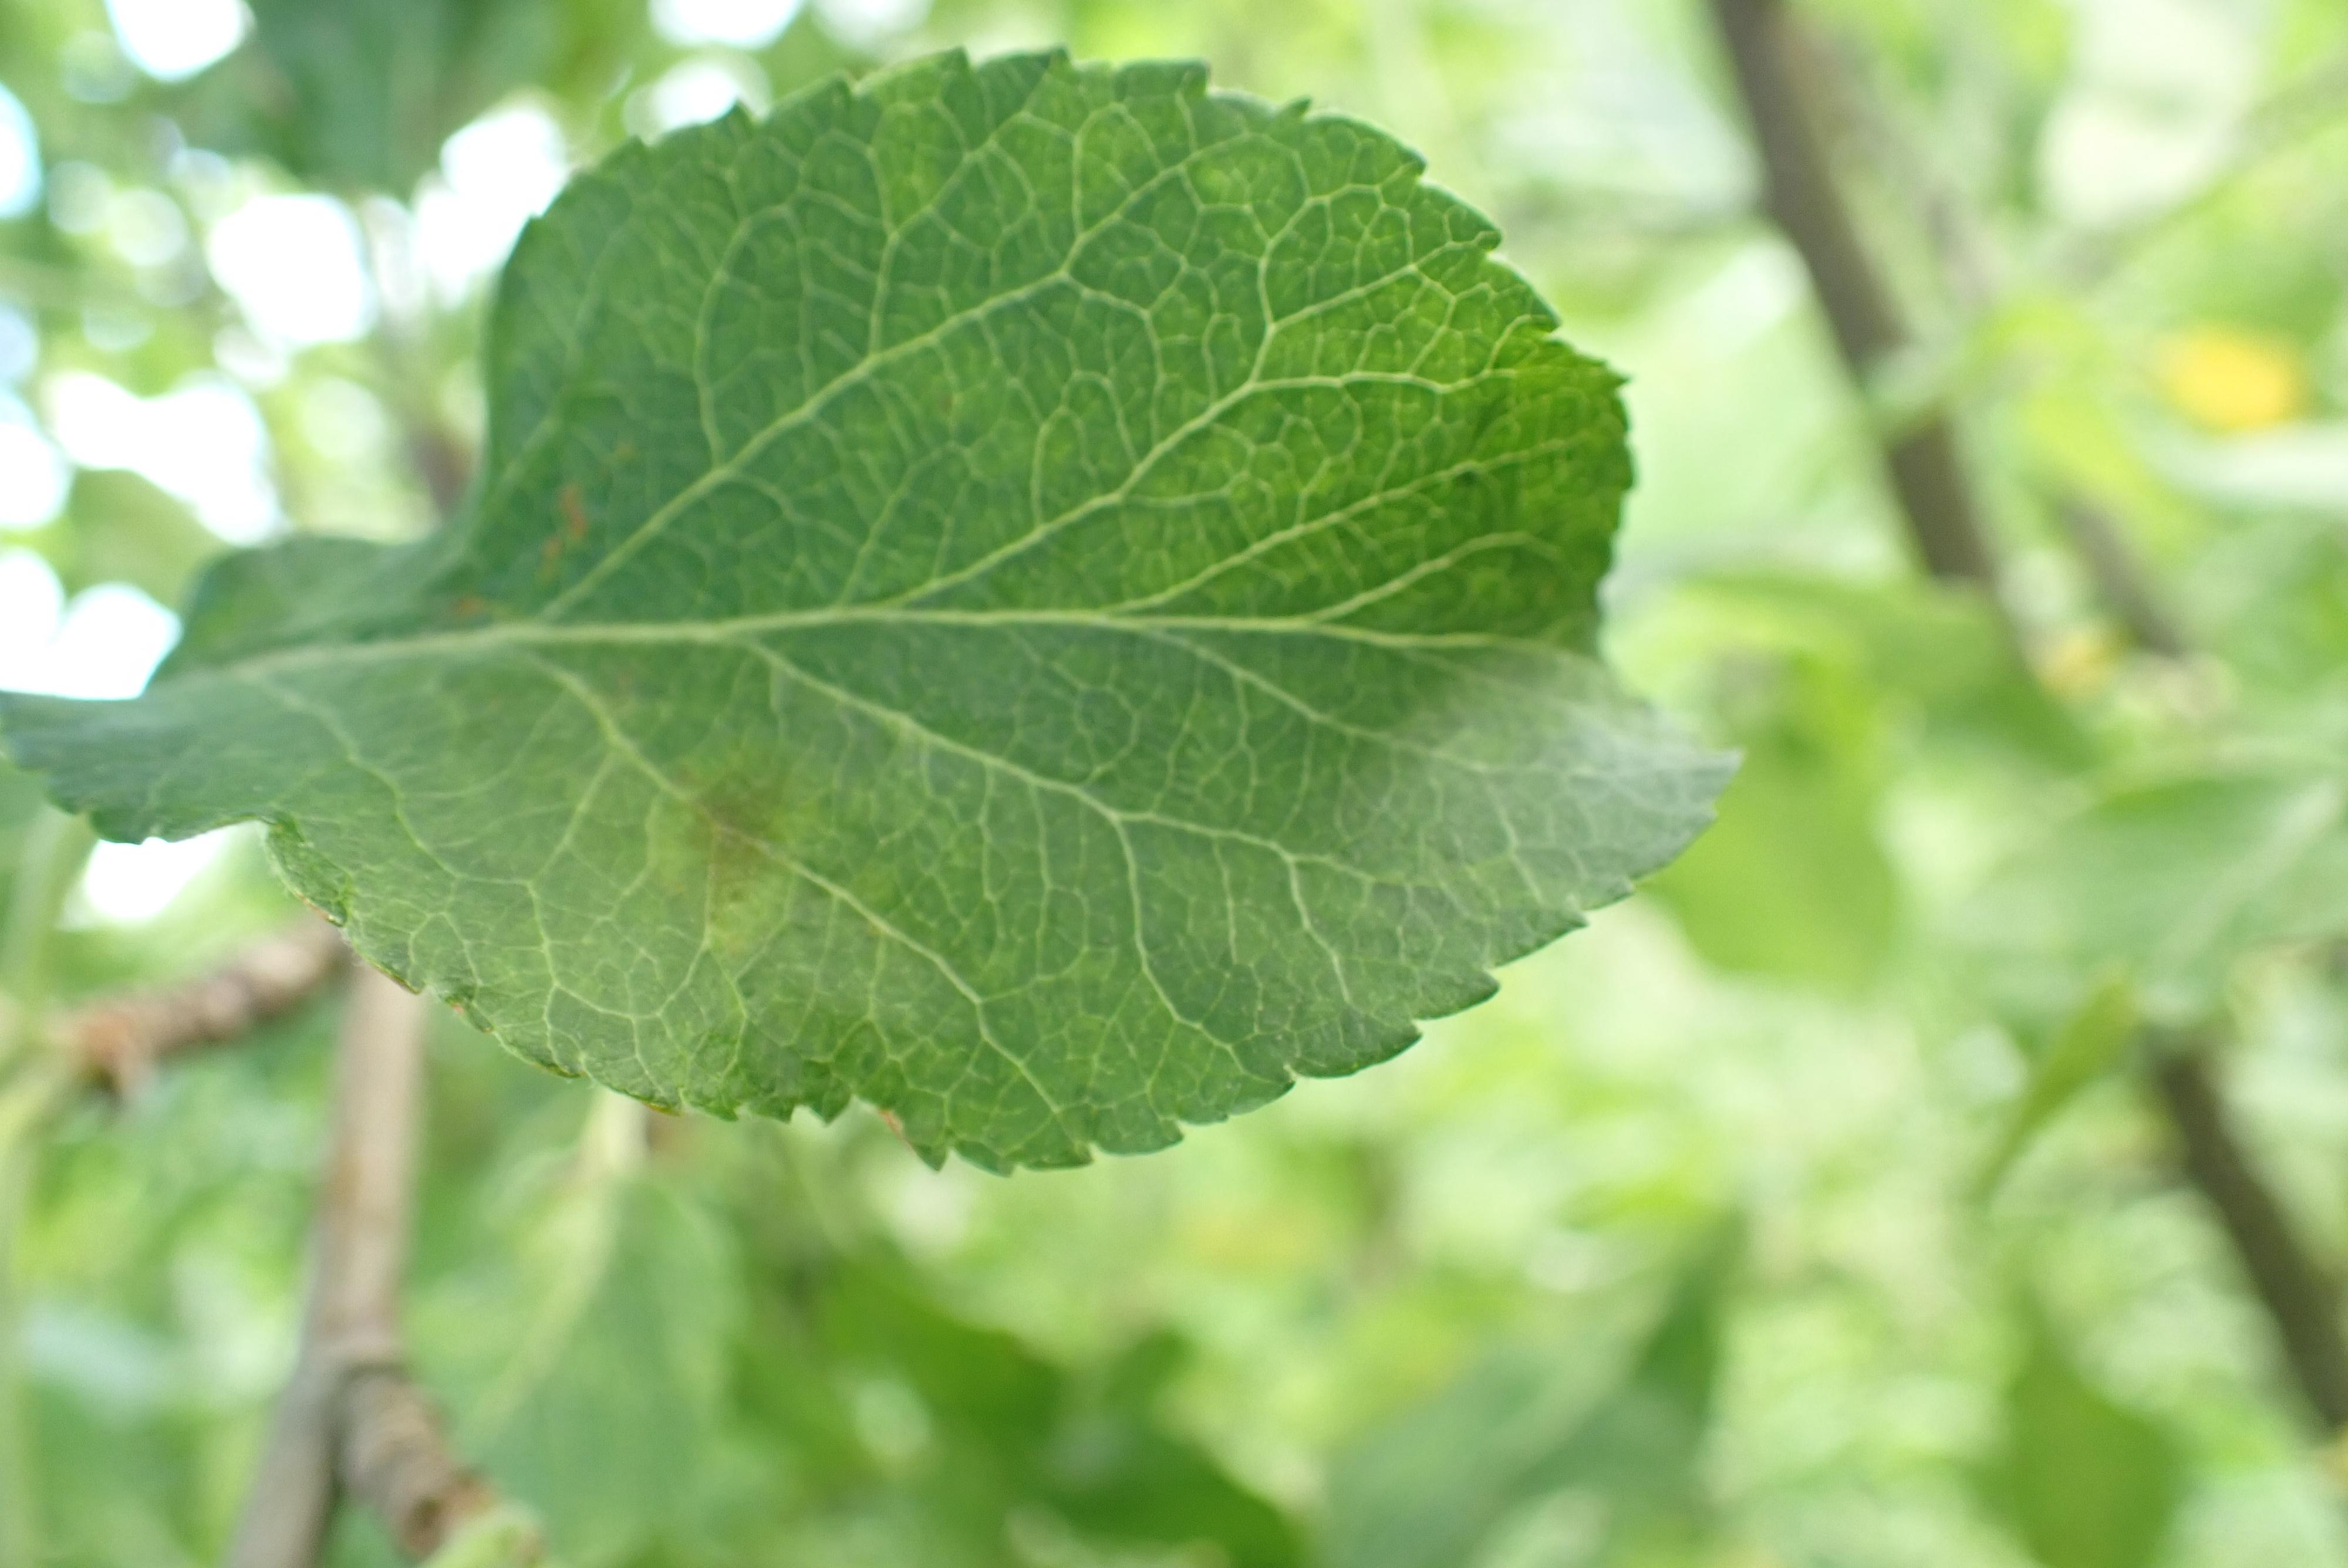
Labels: scab